Freightliner Argosy

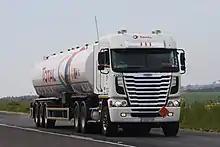
2012 Argosy (South Africa)

For 2012 production, Freightliner introduced a second generation of the Argosy. While again manufactured in the United States, the new generation was developed primarily for sales in export markets (in Australia, the Argosy was the best-selling Freightliner vehicle line). Distinguished by the introduction of a larger grille, the update brought extensive design upgrades, centered around aerodynamic and cooling improvements.